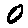
Label: 0